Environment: real
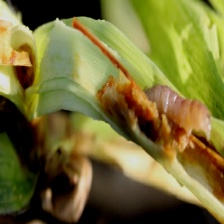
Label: fall_armyworm